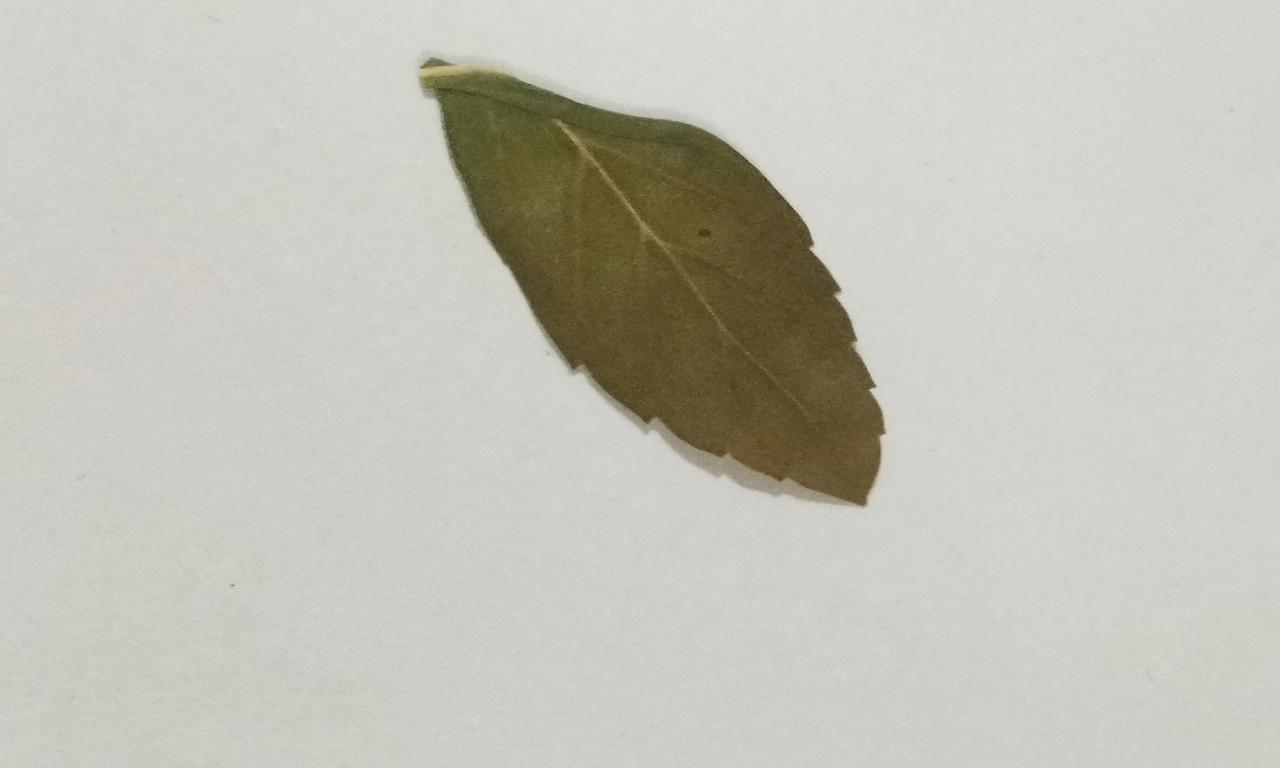
Label: Dried